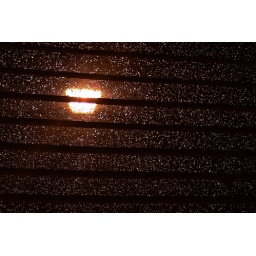
Raindrops on the window screen illuminated by the street light.